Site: brandenburg
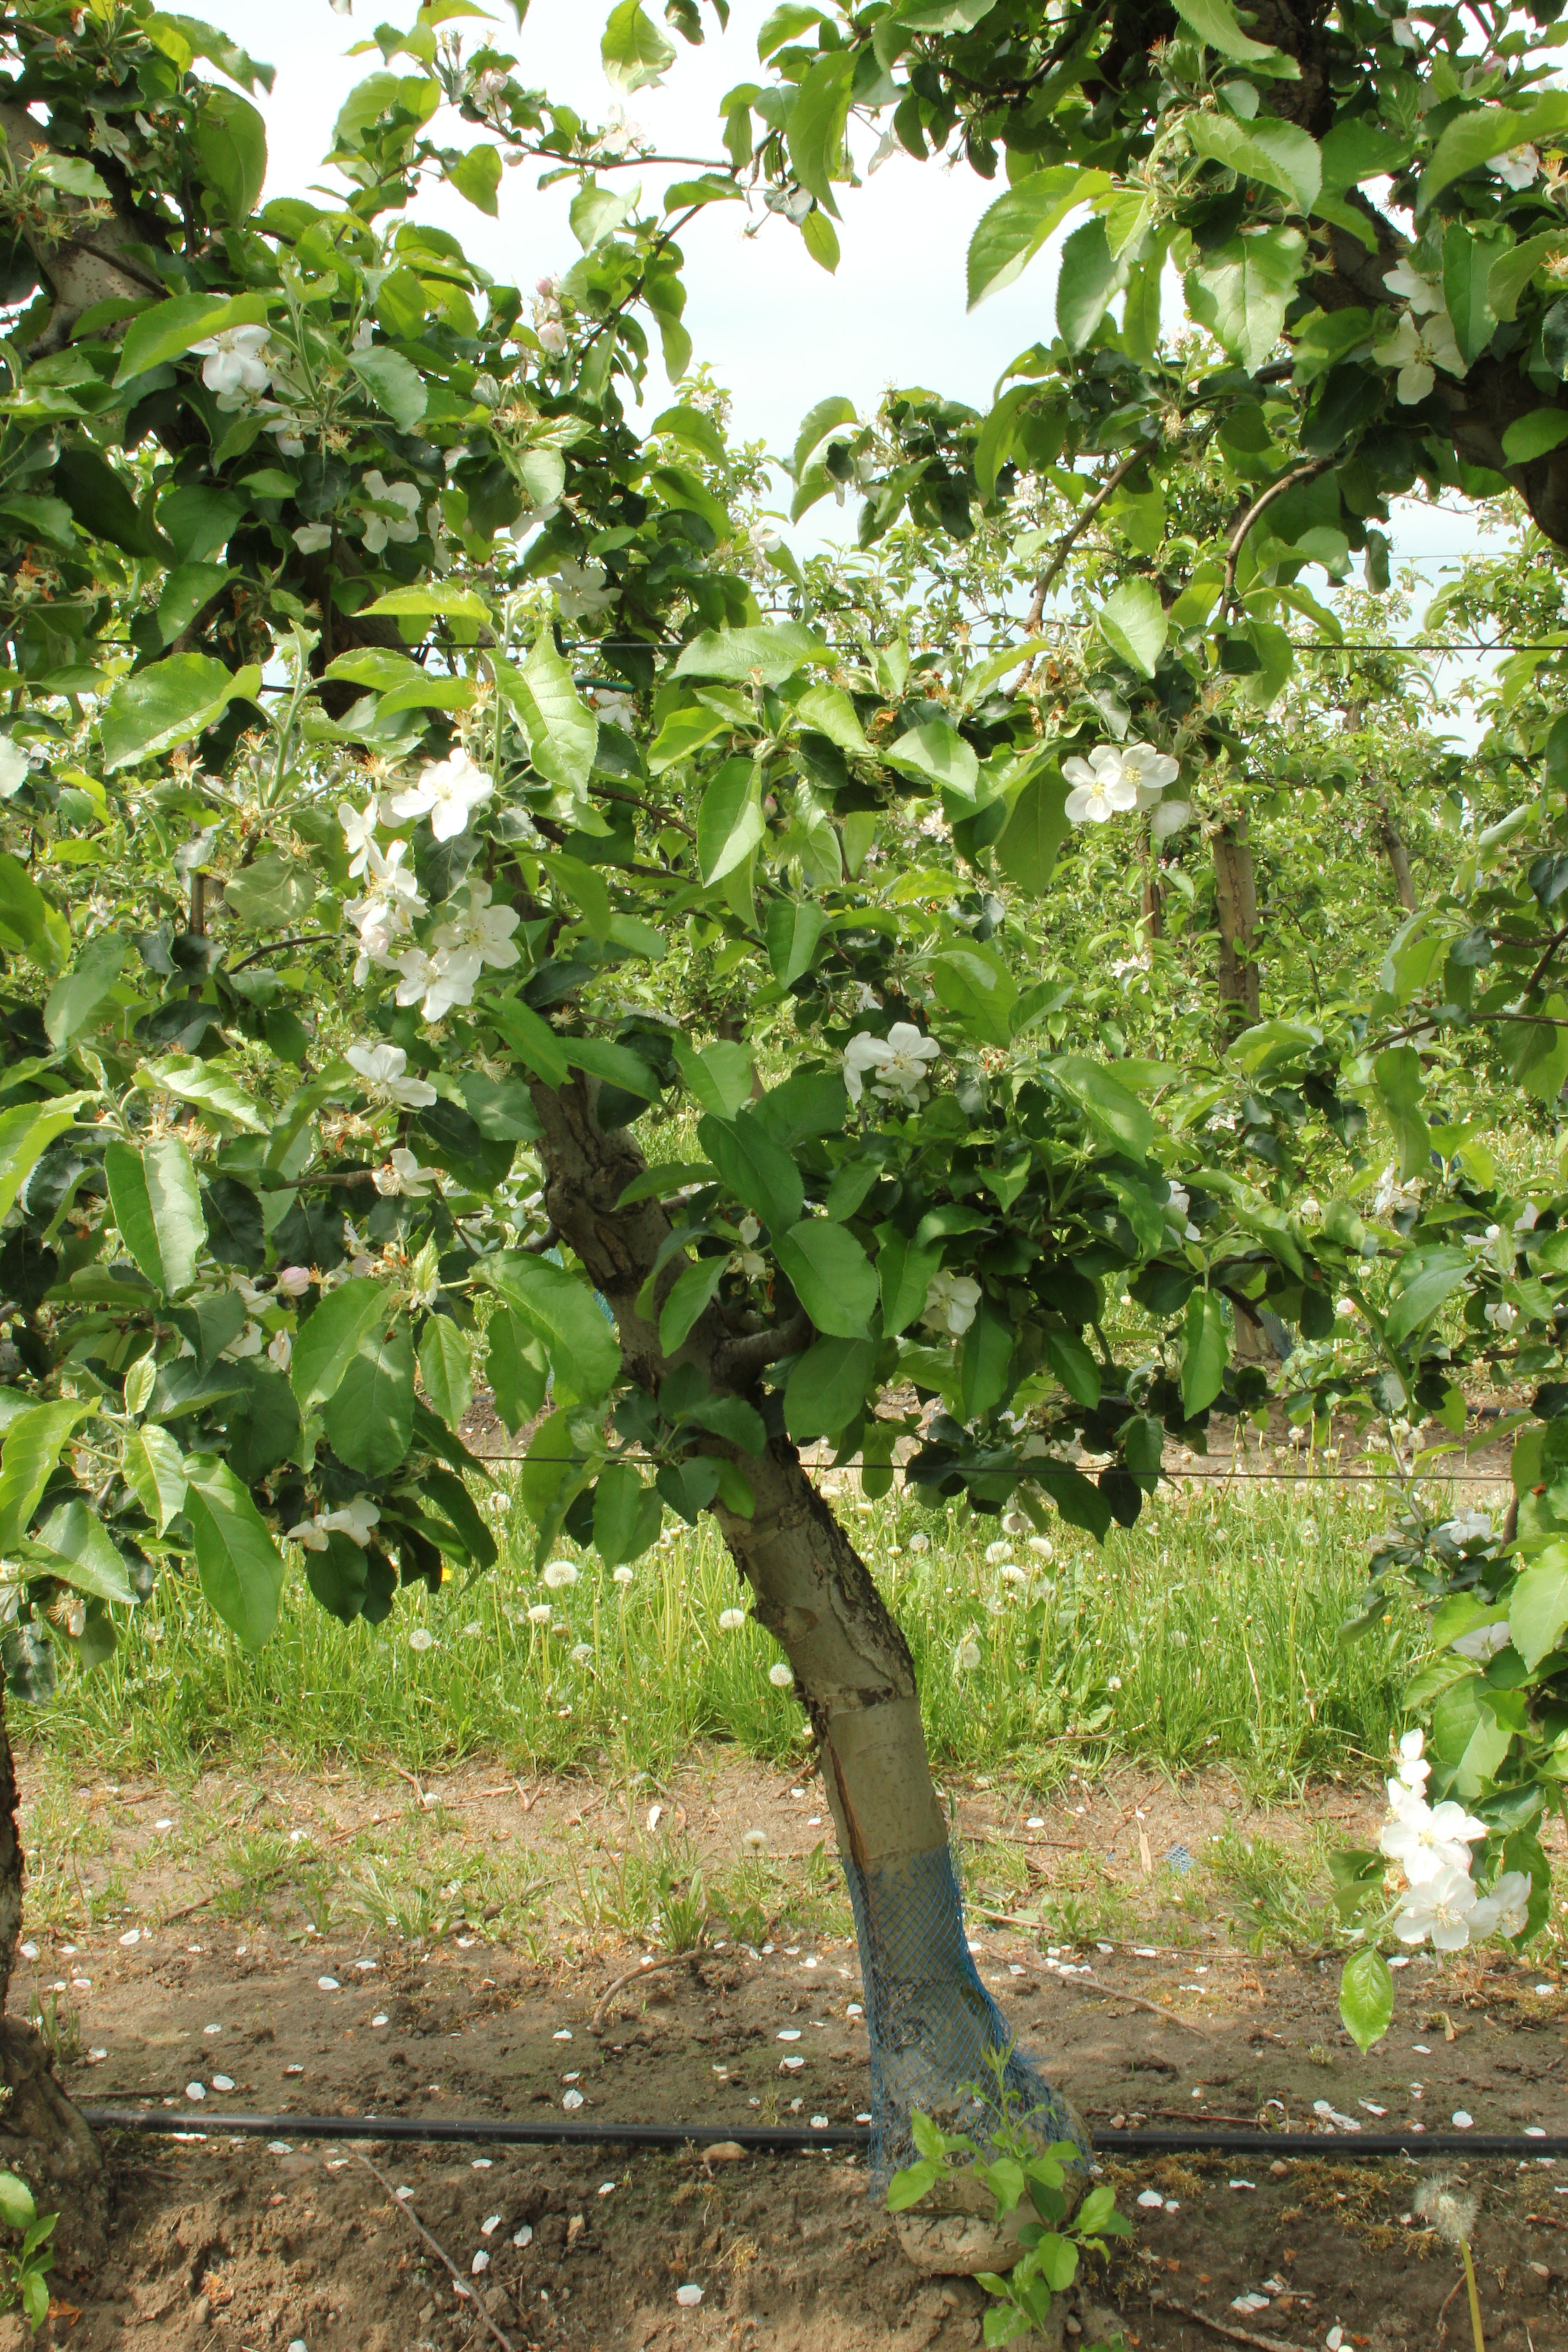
Growth stage (BBCH 67): Flowering